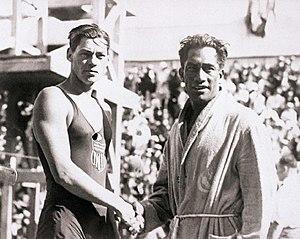
Johnny Weismuller (Weissmuller) et Duke Kahanamoku se serrant les mains après la finale du 100 mètres nage libre (Messieurs) de la VIIIe Olympiade le 20 juillet 1924 au Stade nautique des Tourelles (future piscine Georges Vallerey), Avenue Gambetta, Paris, France. (selon le Comité Olympique Français)